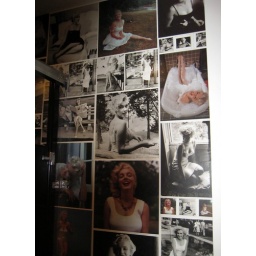
An entire wall of the bathroom in Hamburger Mary's was covered in Marilyn Monroe pictures